September 1503 conclave

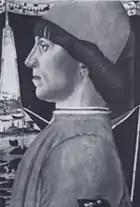
The French released Ascanio Sforza from captivity for his vote.

The cardinals began by drafting a conclave capitulation, unlike all previous capitulations in that it contained no mention of limiting the size of the College of Cardinals to 24. It did, however, include a payment of 2,400 ducats from the pope annually to any cardinal with income less than 6,000 ducats.